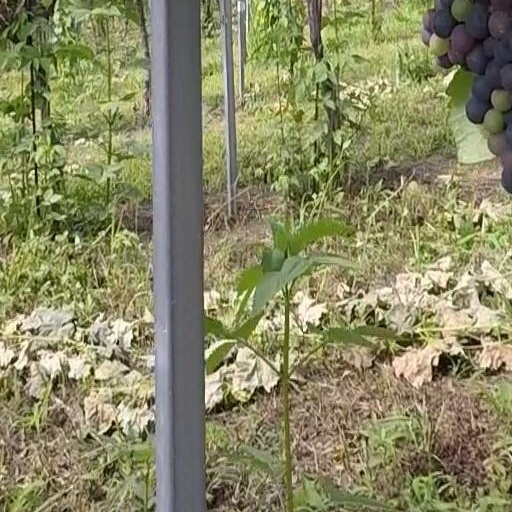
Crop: grape